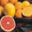
Label: orange